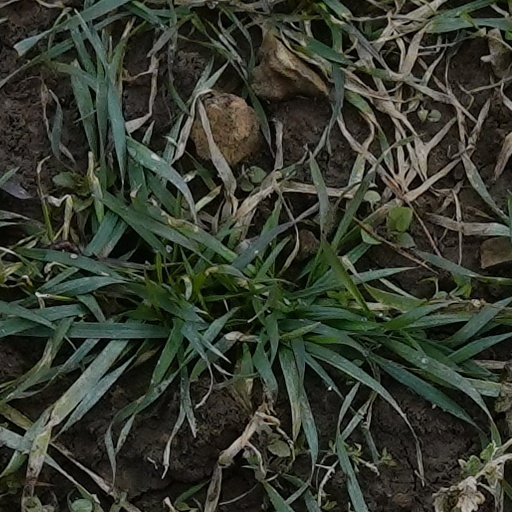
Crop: wheat